Answer in natural language. Considering the relative positions, is Doorway (highlighted by a green box) above or below Vase (highlighted by a red box)? Choose between the following options: above or below
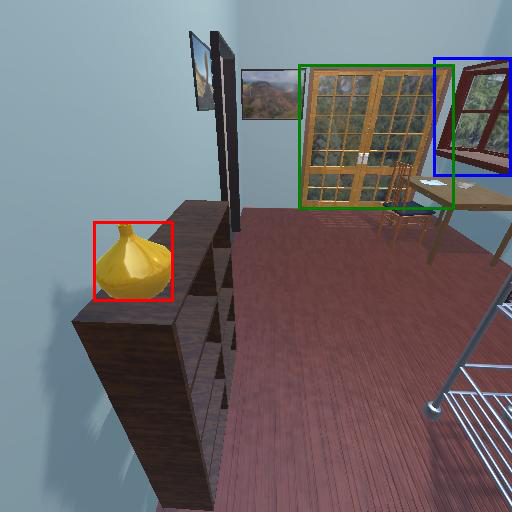
<answer>above</answer>